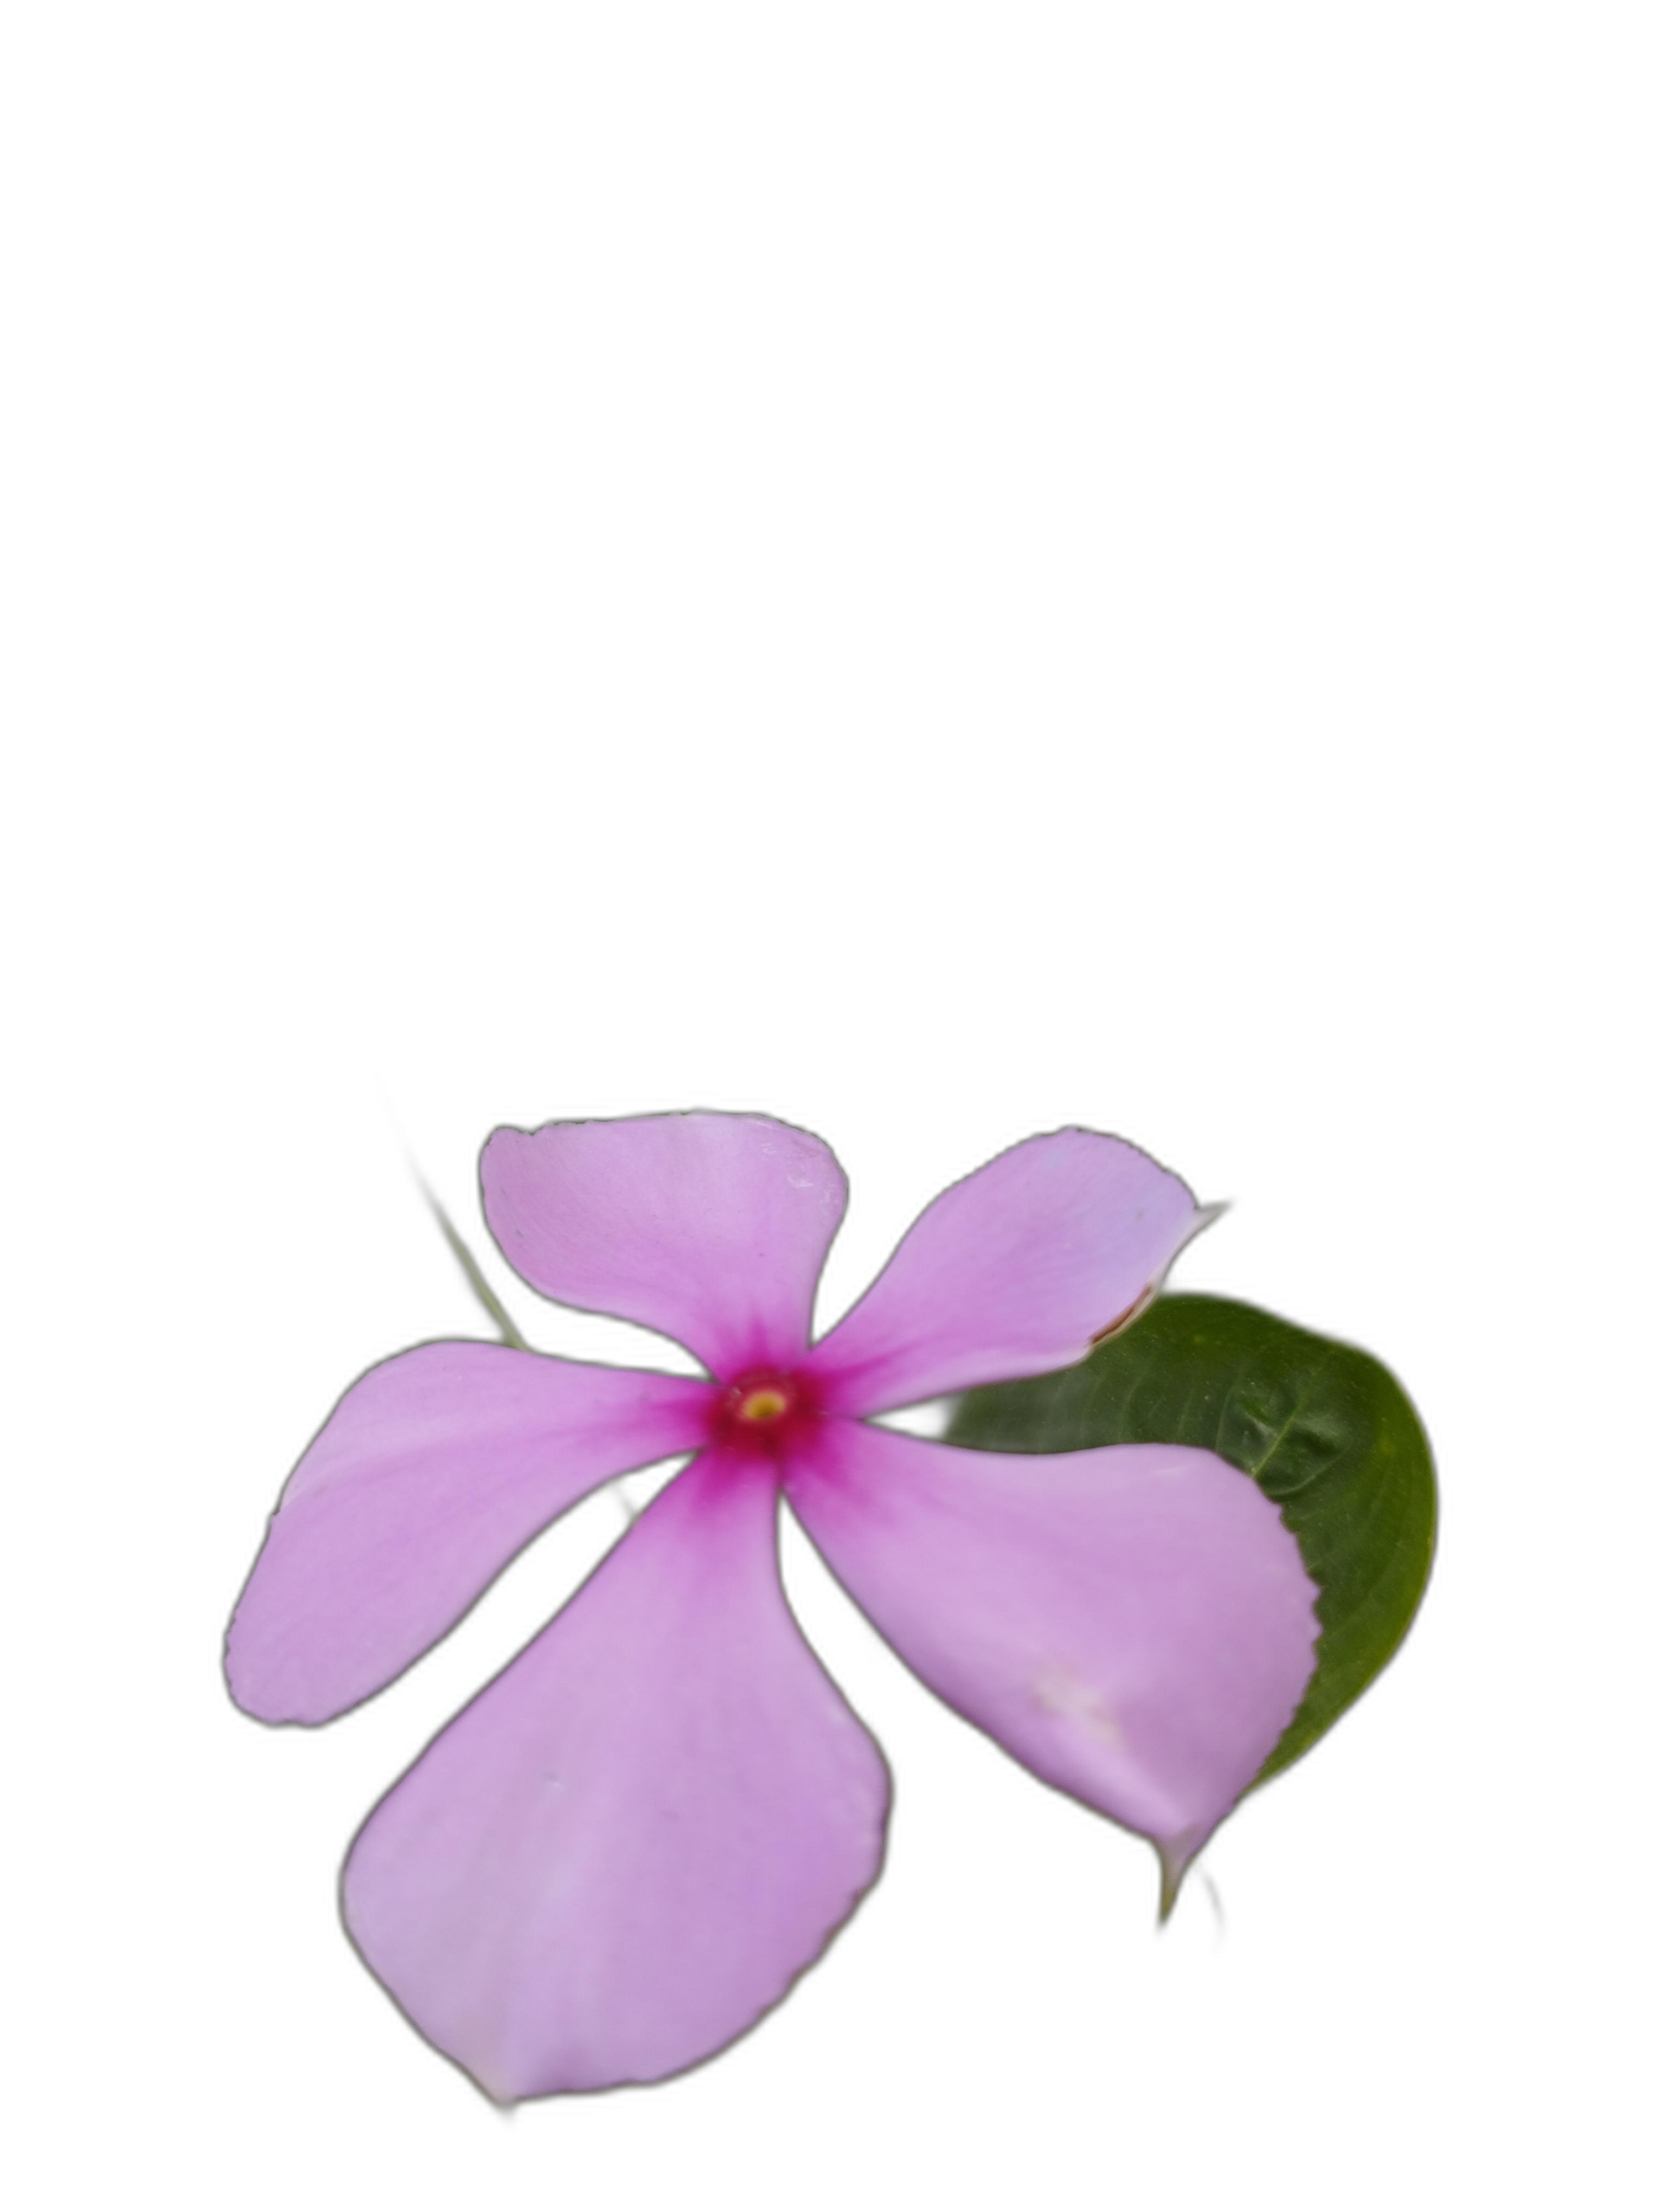
Label: Madagascar periwinkle